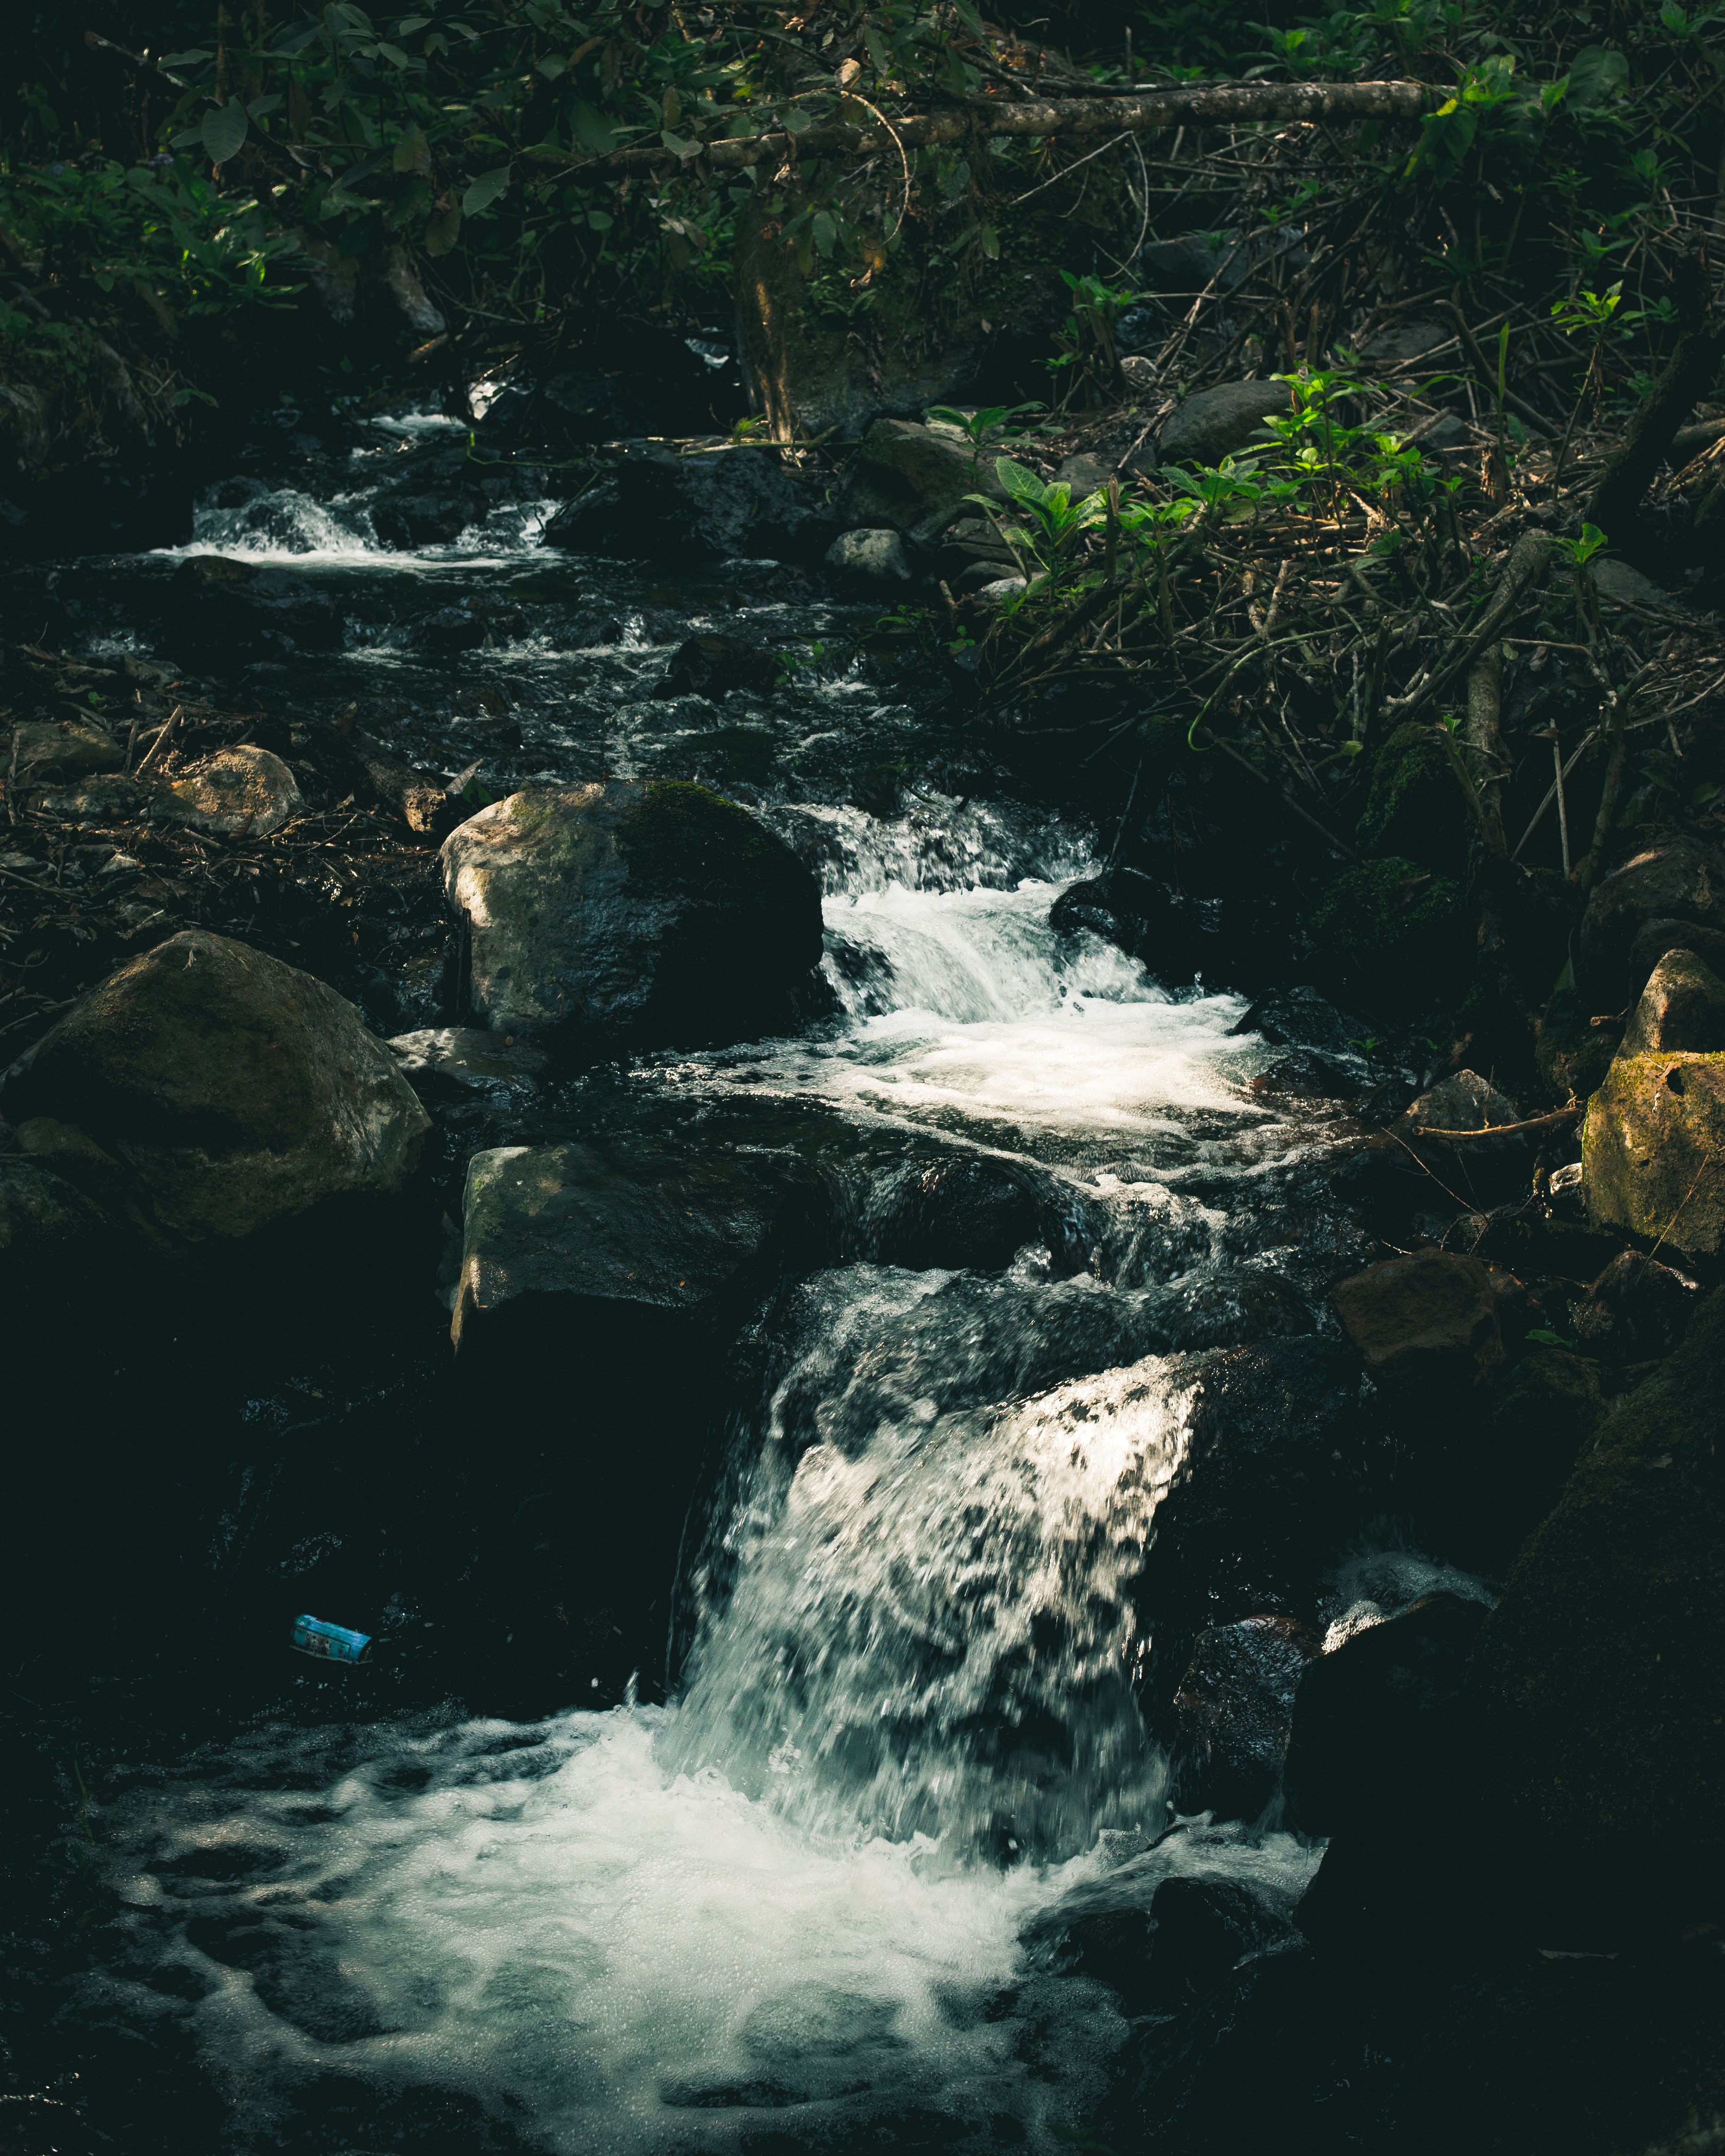
water resources, body of water, water, watercourse, nature, natural landscape, stream, vegetation, nature reserve, waterfall, green, river, creek, biome, water feature, rapid, rainforest, tributary, sunlight, riparian zone, tree, state park, stream bed, mineral spring, riparian forest, forest, rock, ravine, fluvial landforms of streams, landscape, reflection, spring, formation, plant, chute, jungle, arroyo, old growth forest